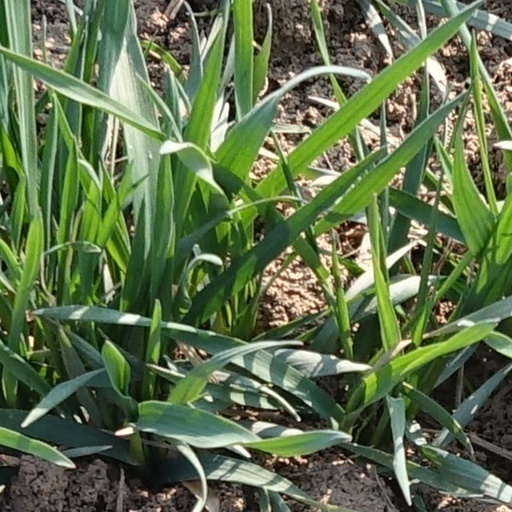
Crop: wheat